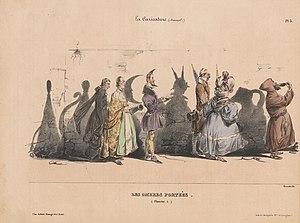
La Comédie humaine est le titre sous lequel Honoré de Balzac a regroupé un ensemble de plus de quatre-vingt-dix ouvrages — romans, nouvelles, contes et essais — de genres réaliste, romantique, fantastique ou philosophique, et dont l’écriture s’échelonne de 1829 à 1850.
Les personnages de La Comédie humaine d'Honoré de Balzac sont, suivant les décomptes, au nombre de 4 000 à 6 000. Un millier d'entre eux ont des liens familiaux.